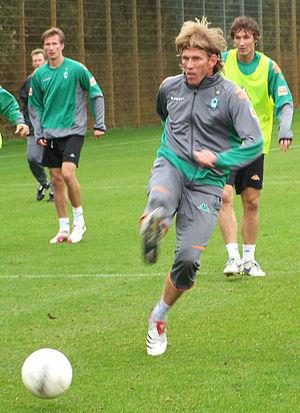
Michael Kraft est un gardien de but allemand né le 23 avril 1966 à Dernbach.